Linden-Limmer

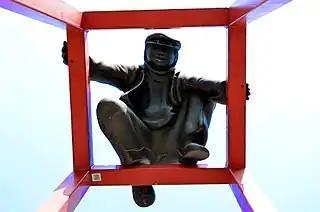
The Lindener Butjer sculpture by Ulrike Enders.

The expression of the local self-understanding is the Lindener Butjer, embodied by a sculpture of a little boy from the 20th century playing in a public square. The term Butjer was originally an insult used by the inhabitants of Hanover to refer to uninvited guests from the then suburbs of the city; the inhabitants of Linden took the term for themselves as an honorary term and have since proudly called themselves Butjer.